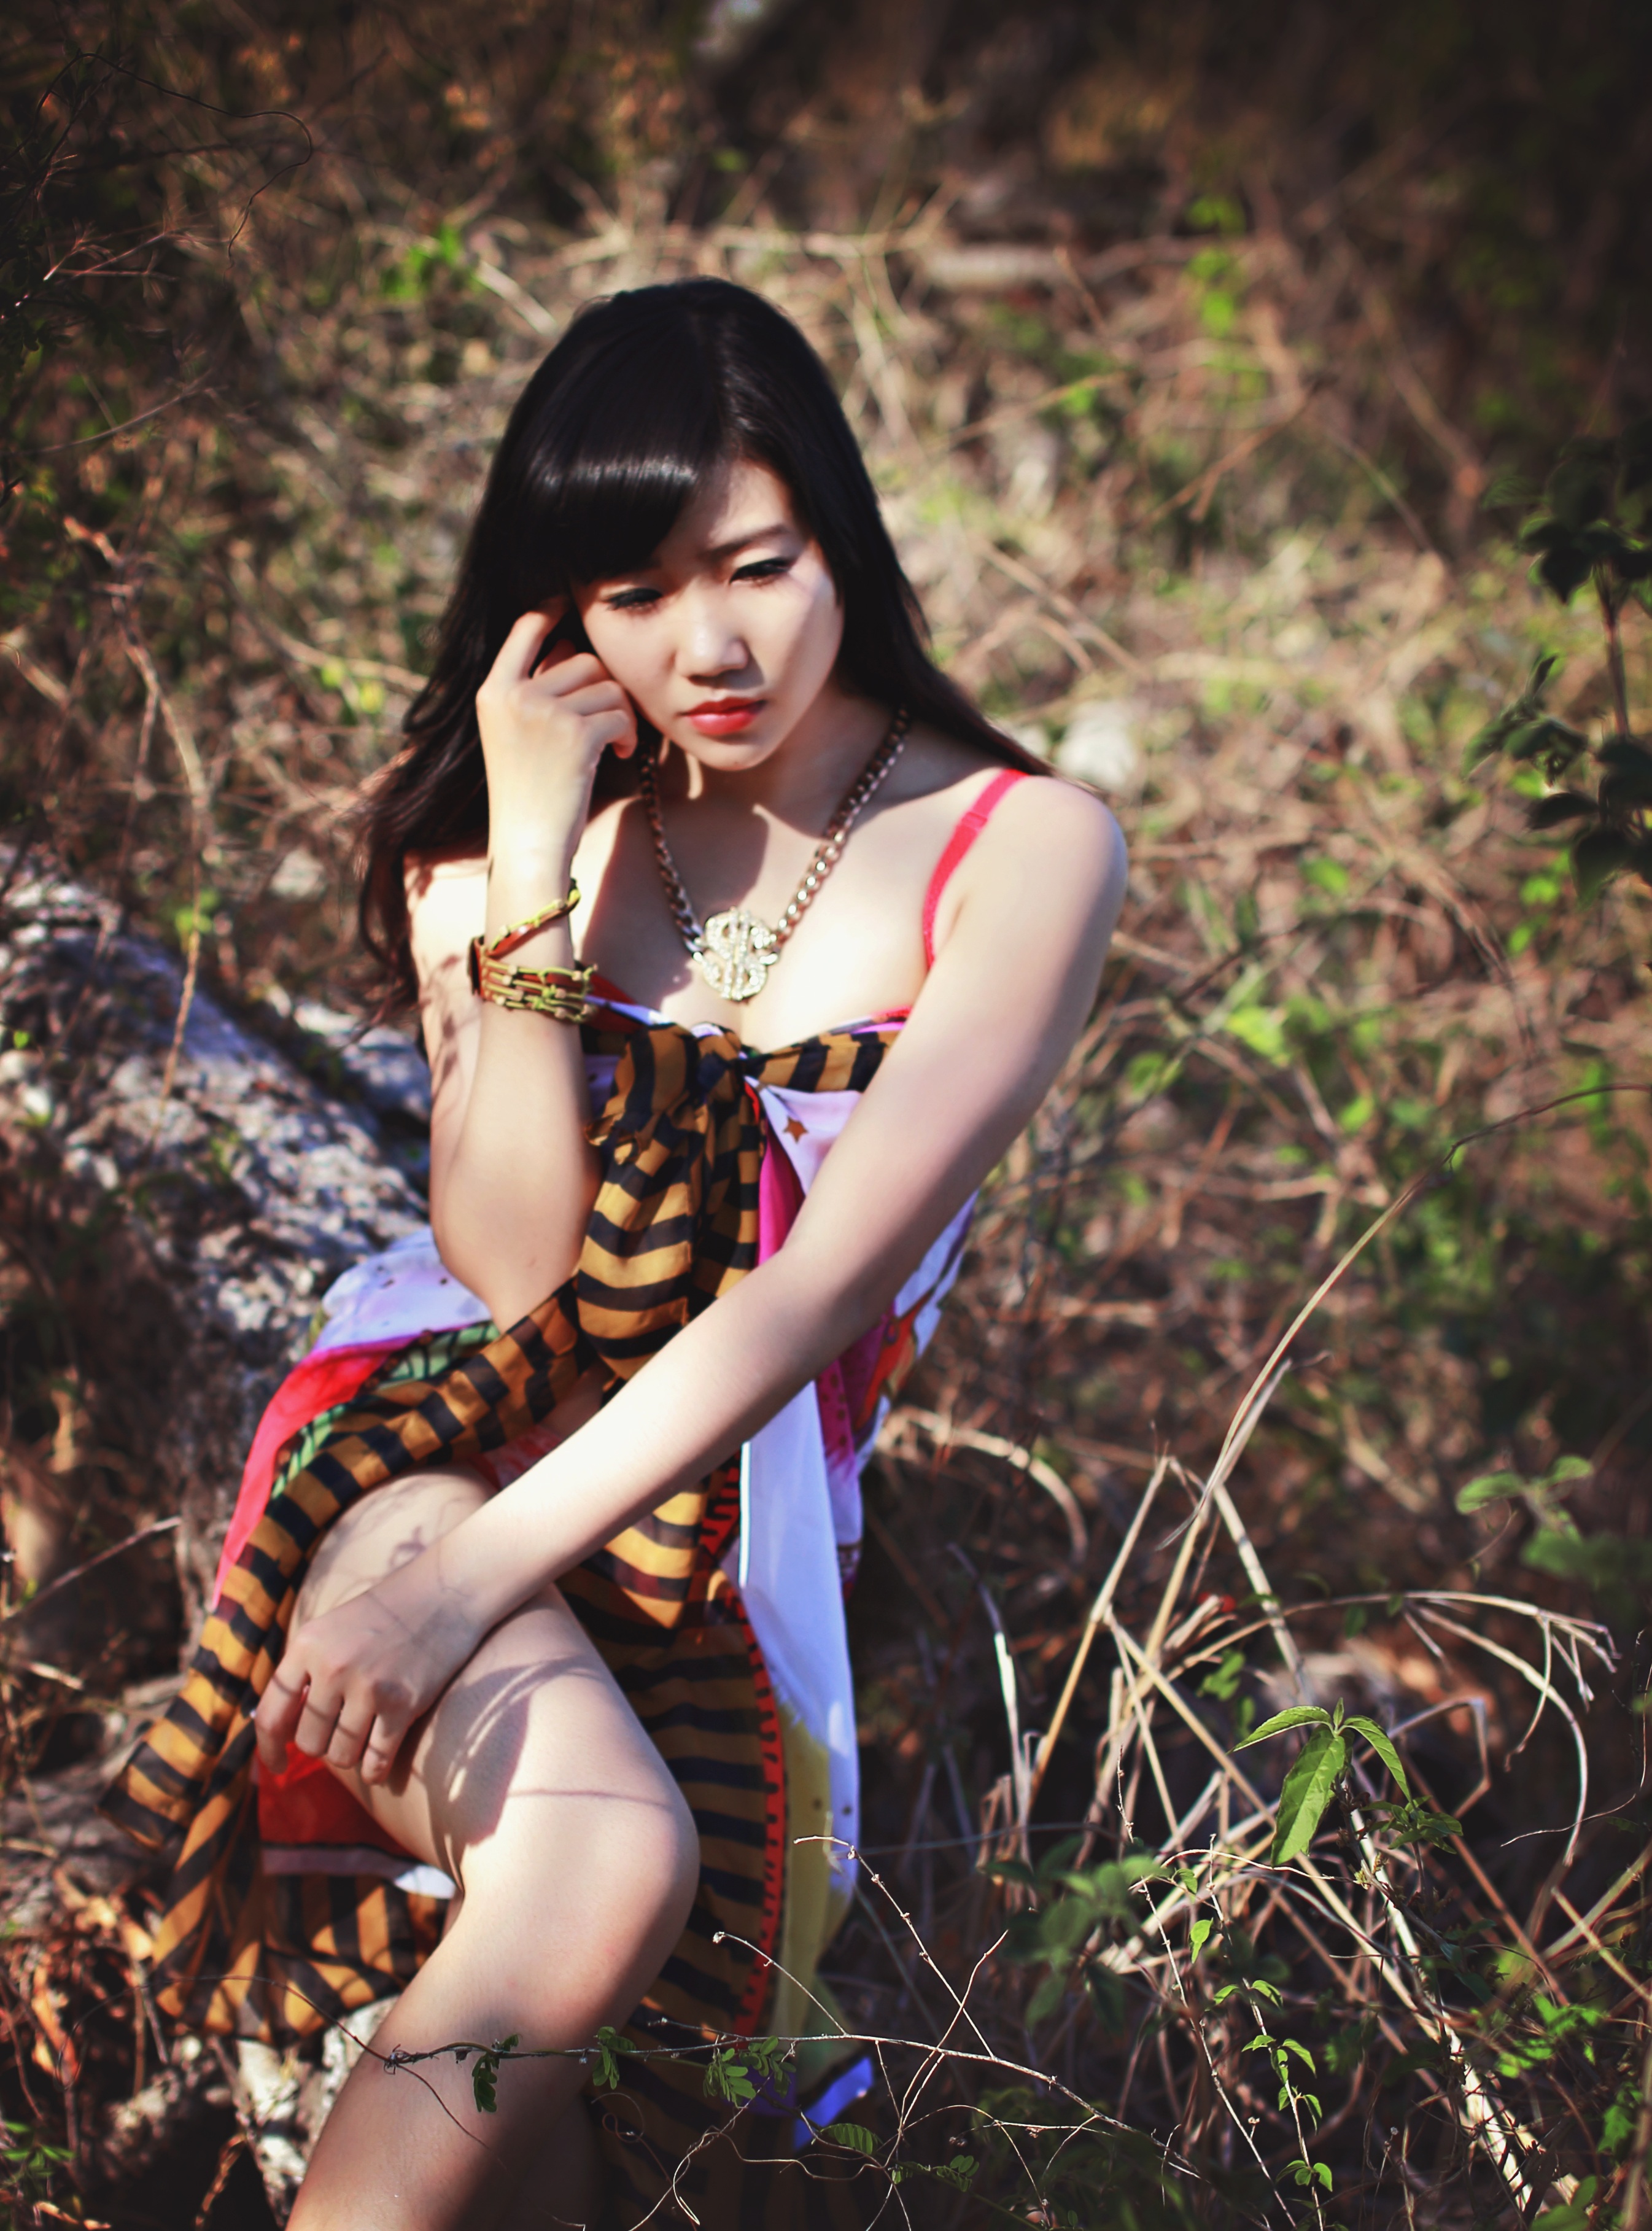
beach, sea, coast, water, nature, ocean, person, mountain, architecture, people, sky, girl, woman, hair, photography, countryside, house, cloudy, town, building, old, city, valley, summer, vacation, tourist, travel, village, female, asian, leg, neighborhood, tranquility, rural, model, young, green, jungle, tropical, scenery, holiday, bay, island, romantic, ancient, rest, agriculture, lady, aerial, lifestyle, leisure, vietnamese, face, sunny, national, delta, happy, resort, picturesque, photograph, beauty, local, costume, traditional, vietnam, destination, southeast, region, touristic, abdomen, photo shoot, developing, portrait photography, art model